Young Moro Professionals Council

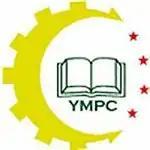
YMPC logo

Young Moro Professionals Council, almost always referred to by its abbreviation YMPC, is an organization of young Muslim professionals in Mindanao.